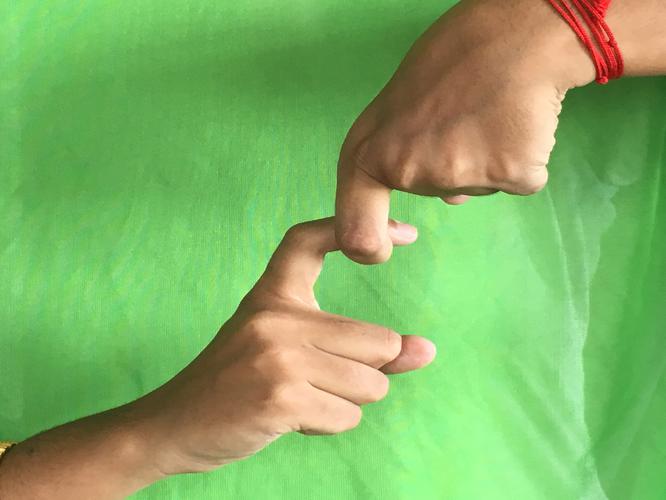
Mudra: Pasha
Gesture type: double_hand